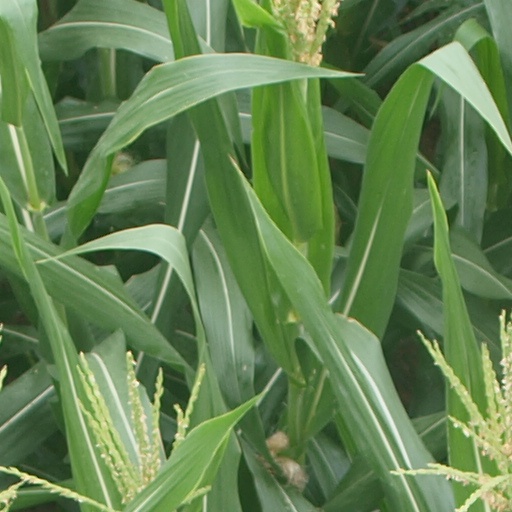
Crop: maize; corn